Untamed (Humphreys novel)

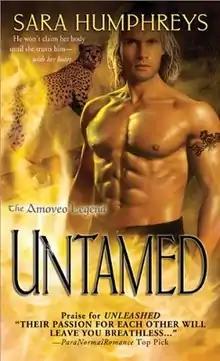

Untamed is the third book in Sara Humphreys’s The Amoveo Legend Series. It takes place some months after the events in "Untouched".